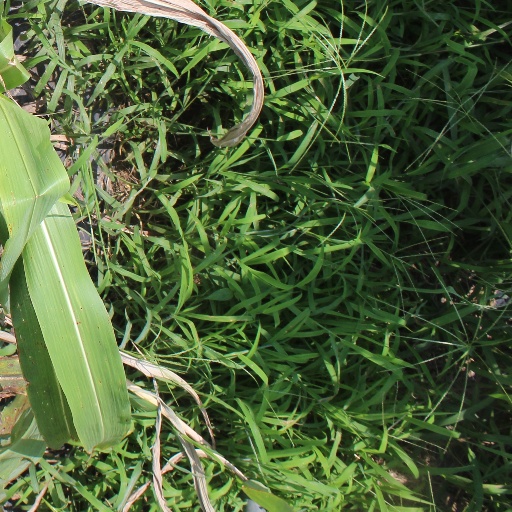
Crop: sorghum